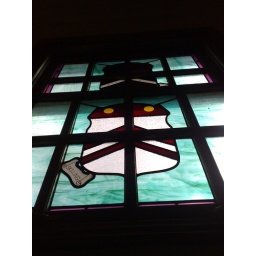
Stained glass window in the hotel